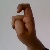
The image shows a hand gesture representing the letter 'X' in Indian Sign Language.